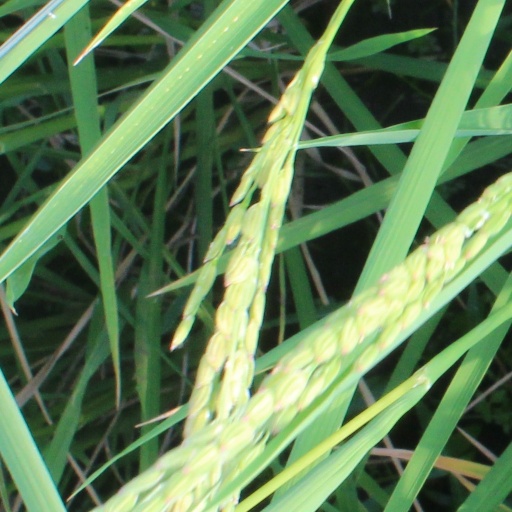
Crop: rice